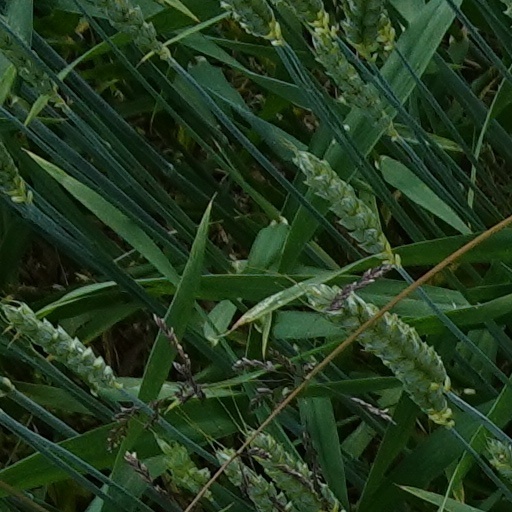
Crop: wheat